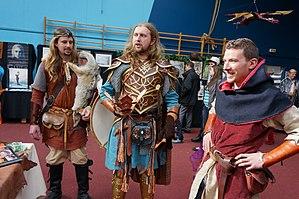
Lors du Printemps des Légendes 2014.
Le Printemps des Légendes était un festival biennal consacré au légendaire et à la féerie, qui s'est tenu entre 2009 et 2014 au printemps à Monthermé et Bogny-sur-Meuse, dans les Ardennes françaises. Il a été créé par Hervé Gourdet et Olivier Rime, respectivement illustrateur originaire de Bogny-sur-Meuse, le pays des quatre fils Aymon, et auteur et enseignant, avec le soutien de l'association La Nef des Fées.